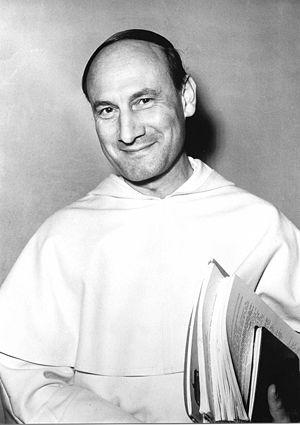
Georges Pire (1910—1969) est un dominicain belge
Le Père Dominique Pire, né à Leffe, près de Dinant en Belgique, le 10 février 1910 et décédé à Louvain, Belgique, le 30 janvier 1969 est un prêtre et religieux dominicain belge qui reçut le prix Nobel de la paix en 1958 pour son travail en faveur des réfugiés après la Seconde Guerre mondiale.
Cet article présente la liste des belges lauréats du prix Nobel.
Le prix Nobel de la paix récompense « la personnalité ou la communauté ayant le plus ou le mieux contribué au rapprochement des peuples, à la suppression ou à la réduction des armées permanentes, à la réunion et à la propagation des progrès pour la paix » selon les volontés, définies par le testament, d'Alfred Nobel. Cela comprend la lutte pour la paix, les droits de l'homme, l'aide humanitaire et la liberté.